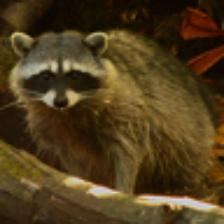
Label: NonHuman